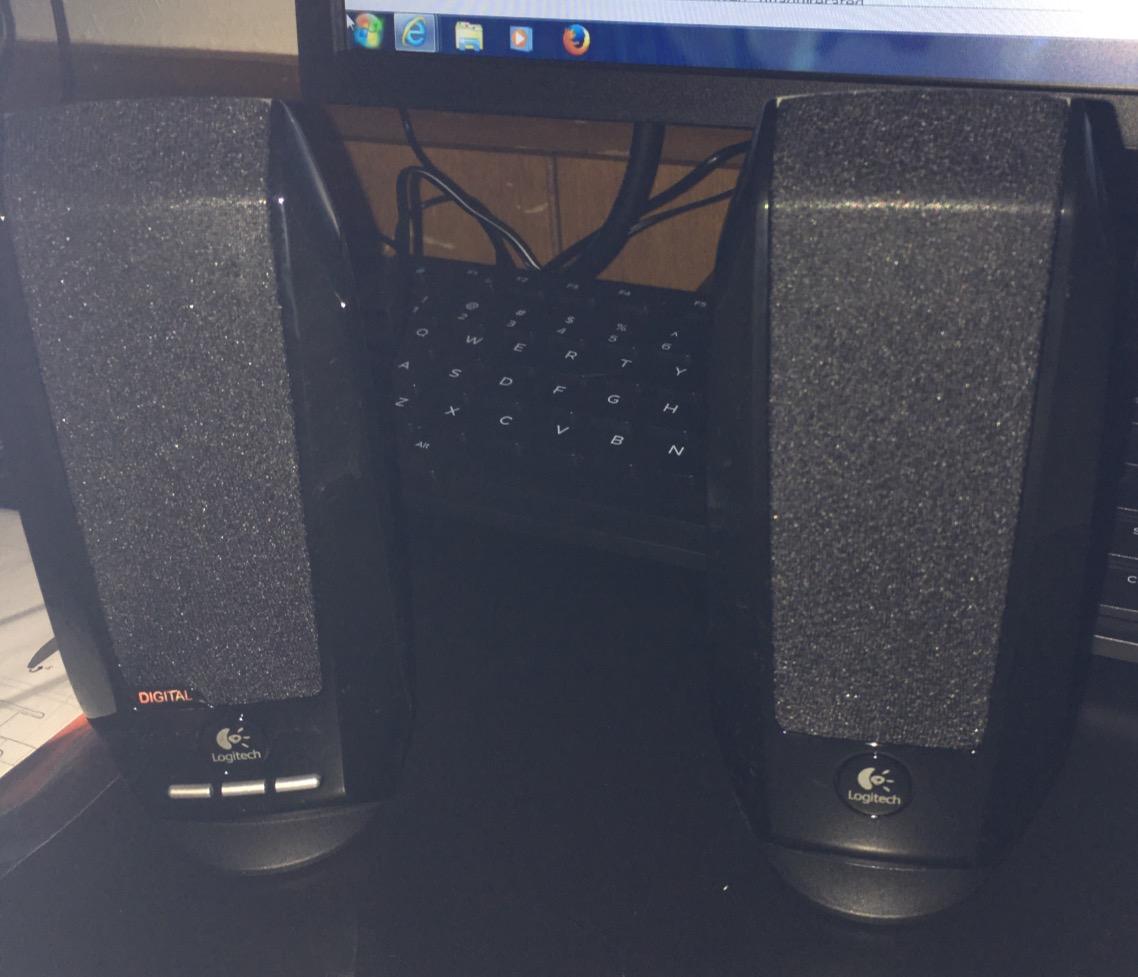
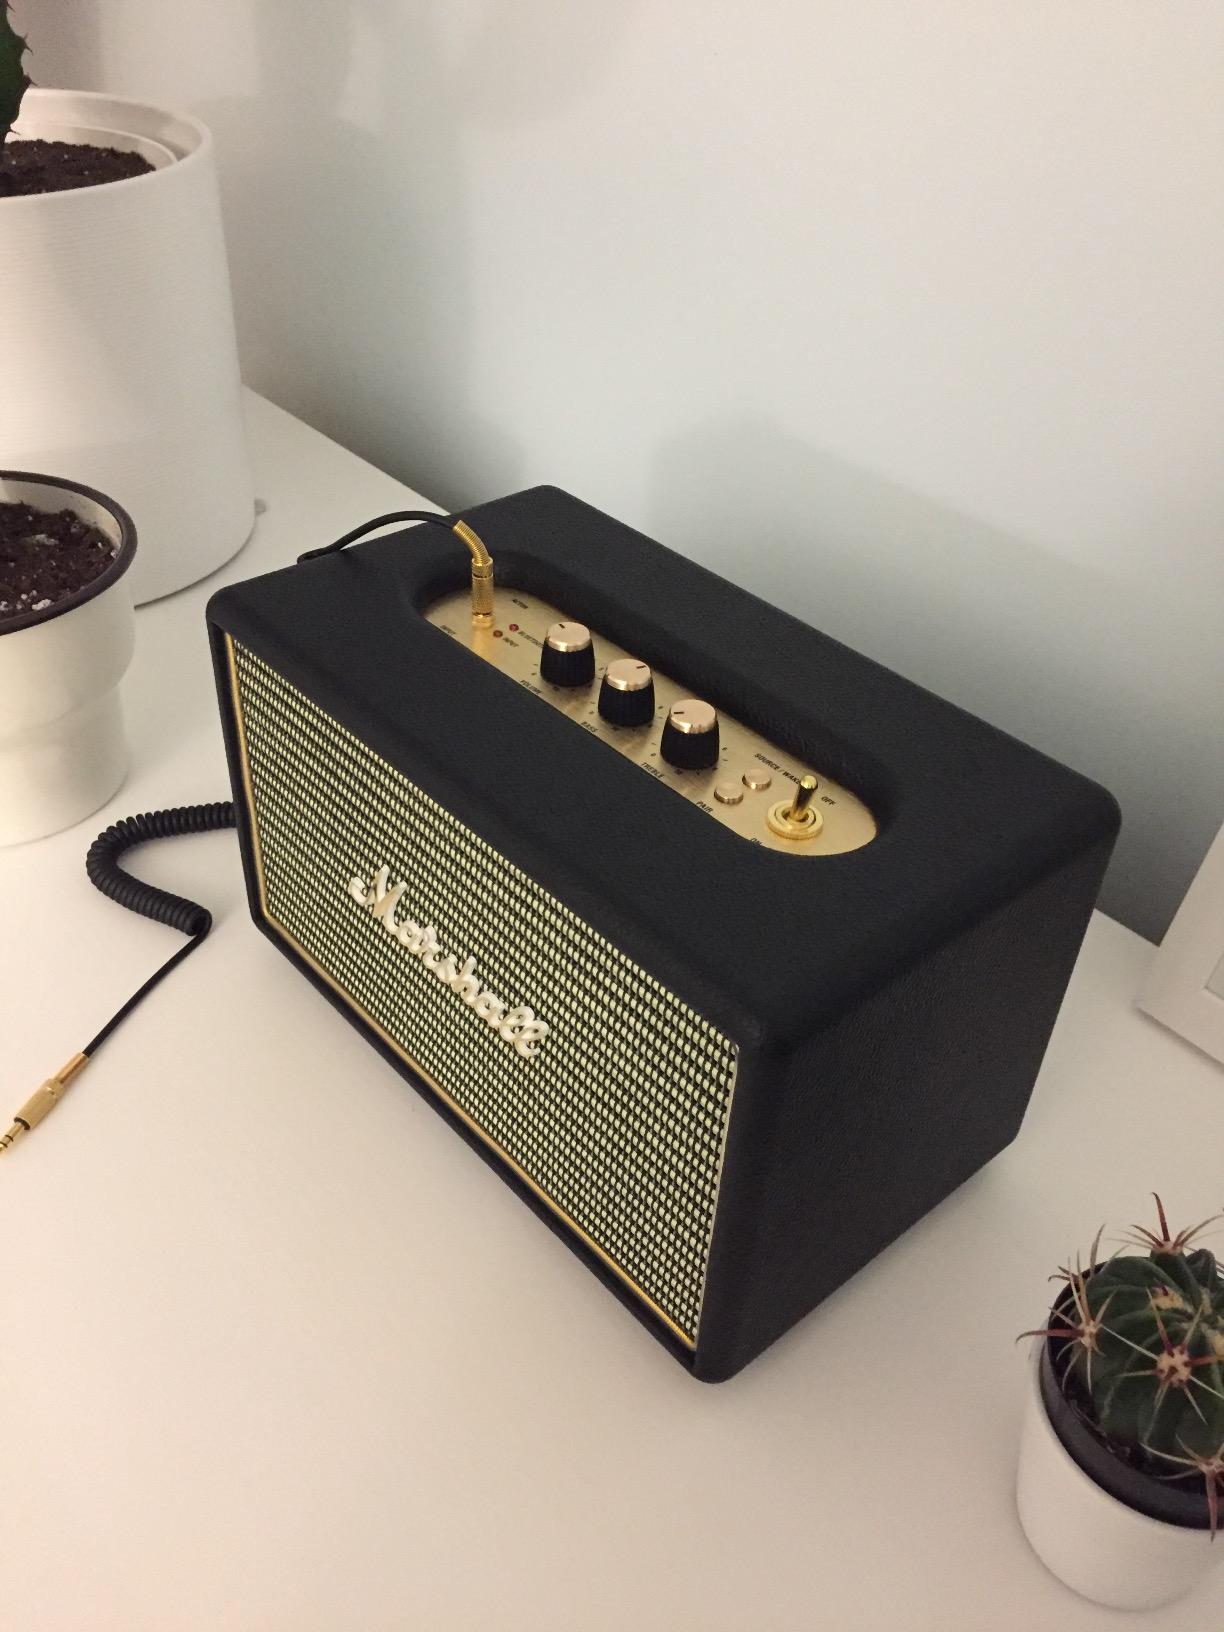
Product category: speaker
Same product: no